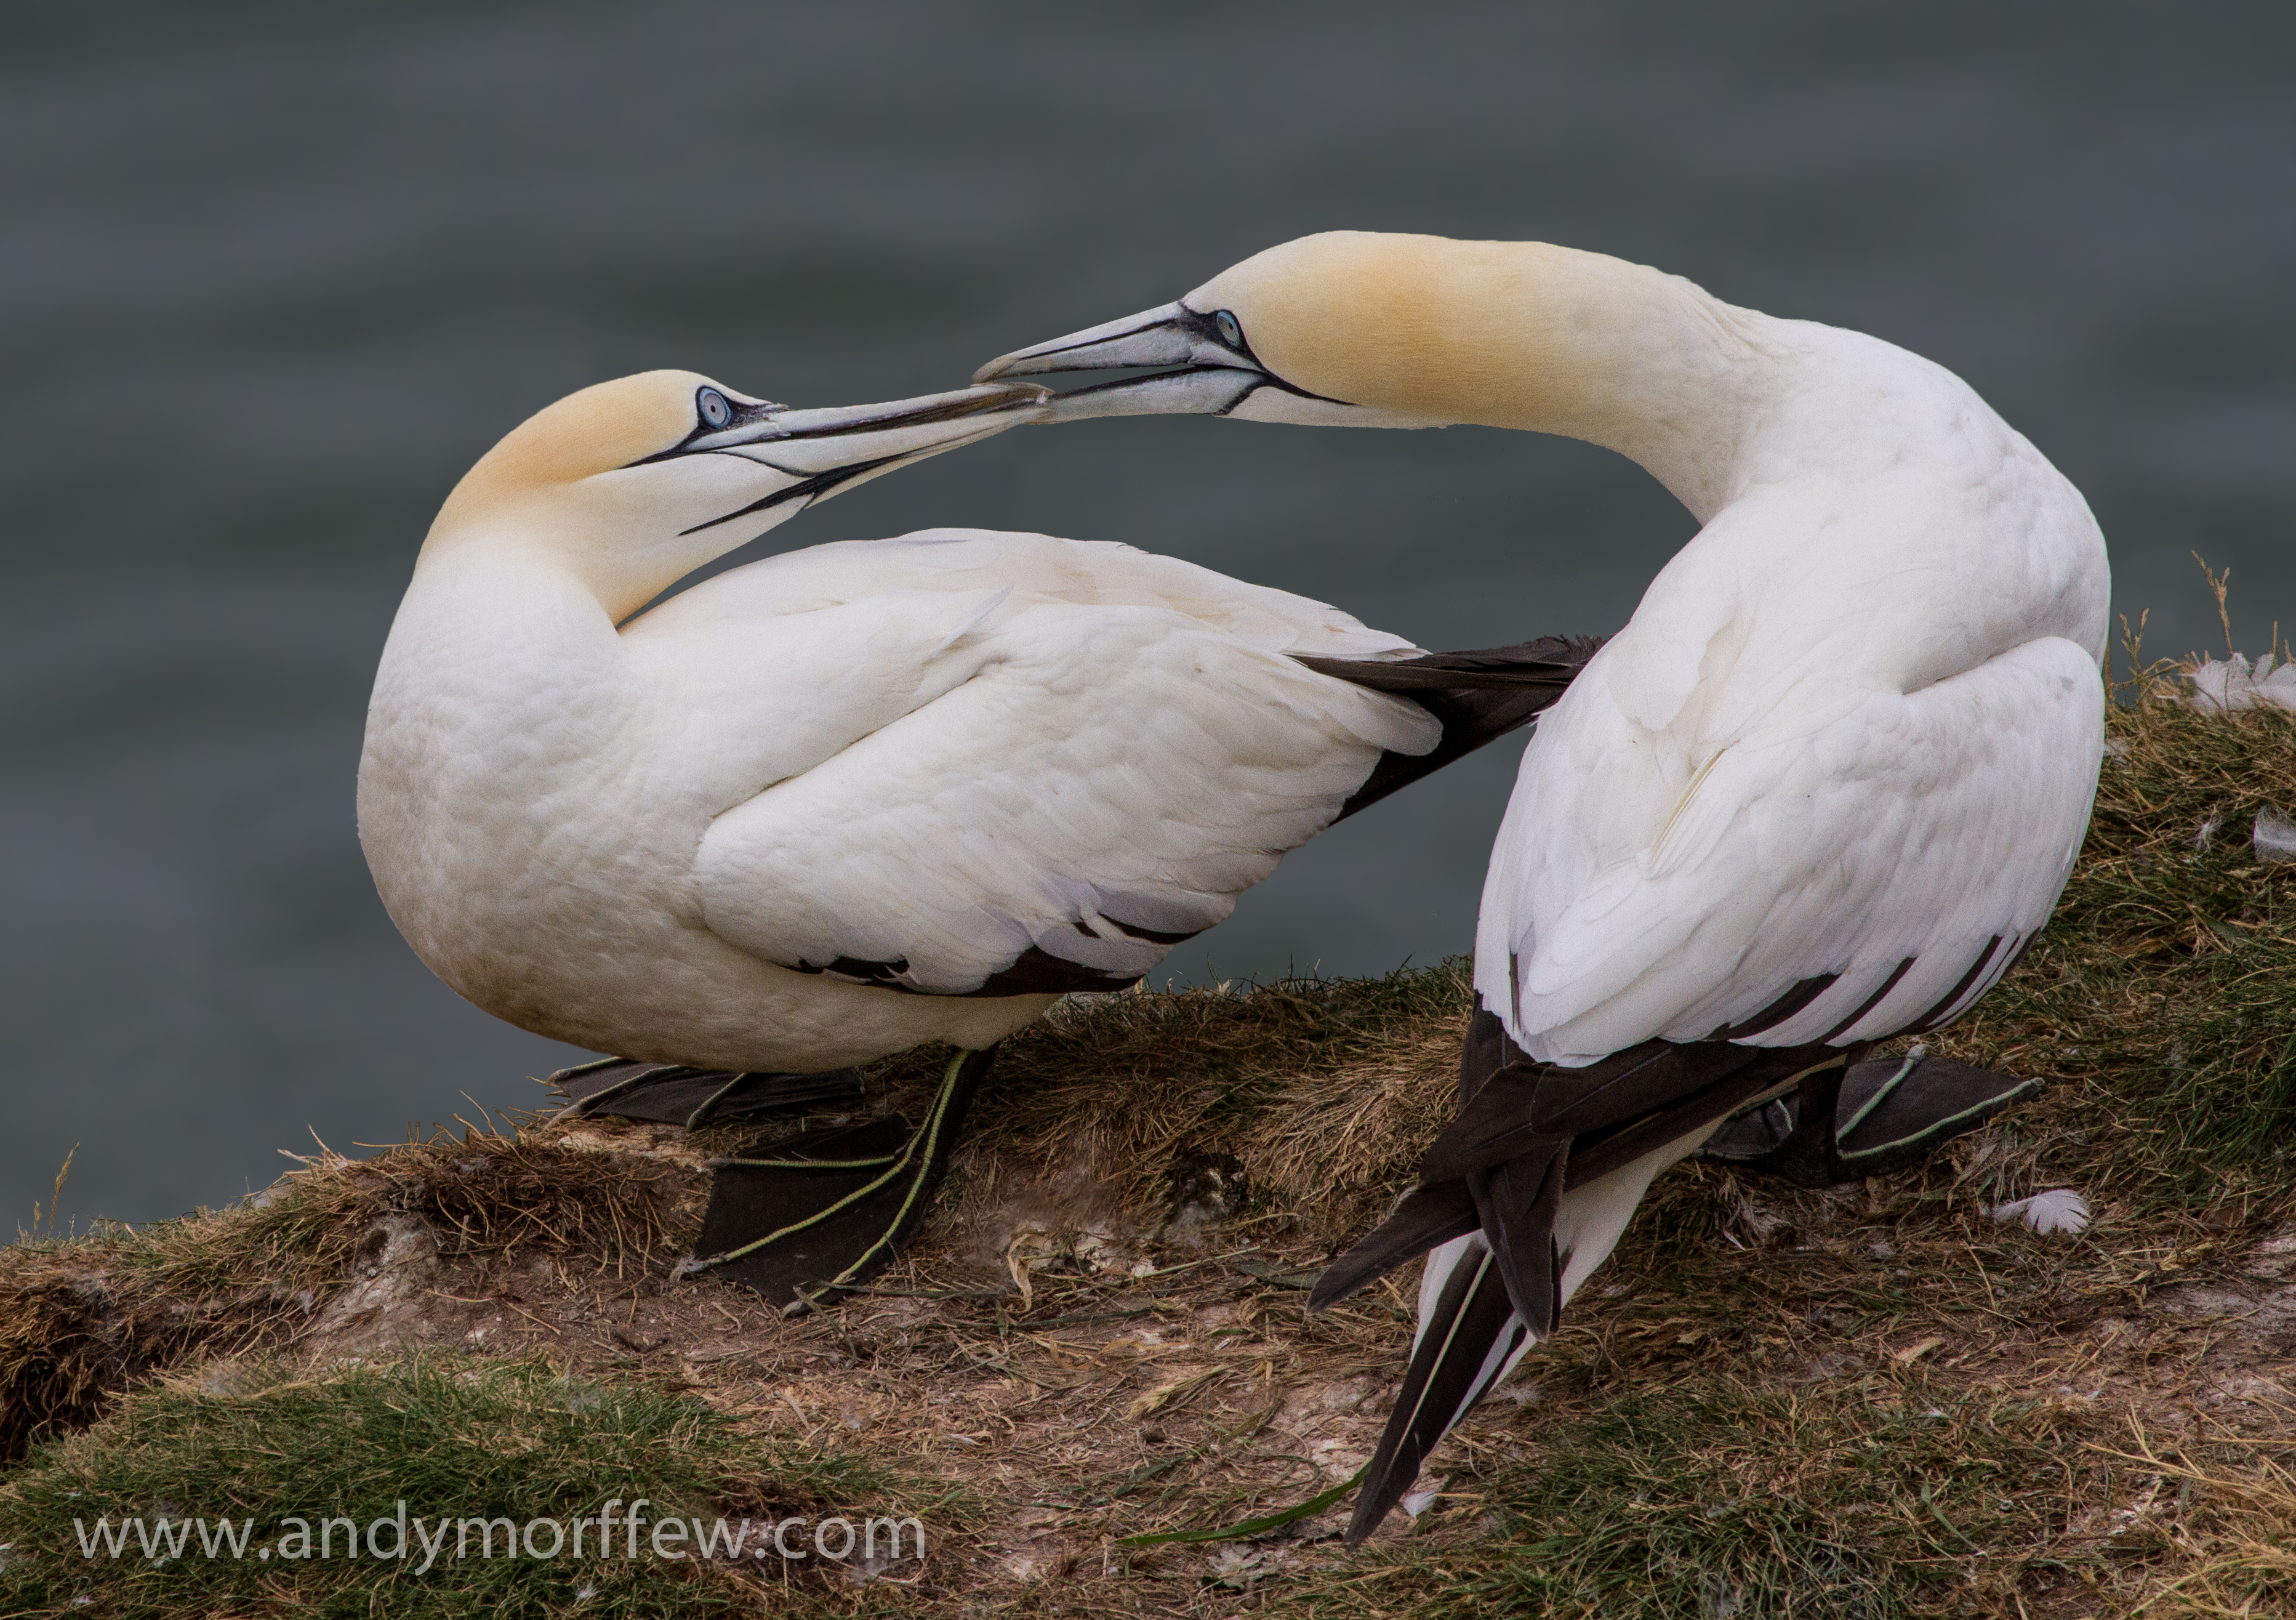
bird, wing, wildlife, beak, fauna, yorkshire, vertebrate, egret, water bird, andymorffew, morffew, gannet, bemptoncliffs, gannets, billing, great egret